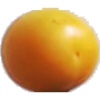
Label: Cherry Wax Yellow 1